City of Payneham

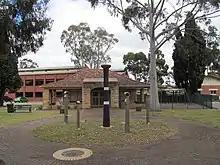
Portrush Road Reserve in Payneham, South Australia

The 1973-1975 Royal Commission into Local Government Areas had recommended that the St Peters council merge back into Payneham, but this was rejected at the time. However, pressure for the smaller inner-city municipalities to merge continued, and on 1 November 1997 it amalgamated with the City of Kensington and Norwood and the Town of St Peters to form the City of Norwood Payneham & St Peters.